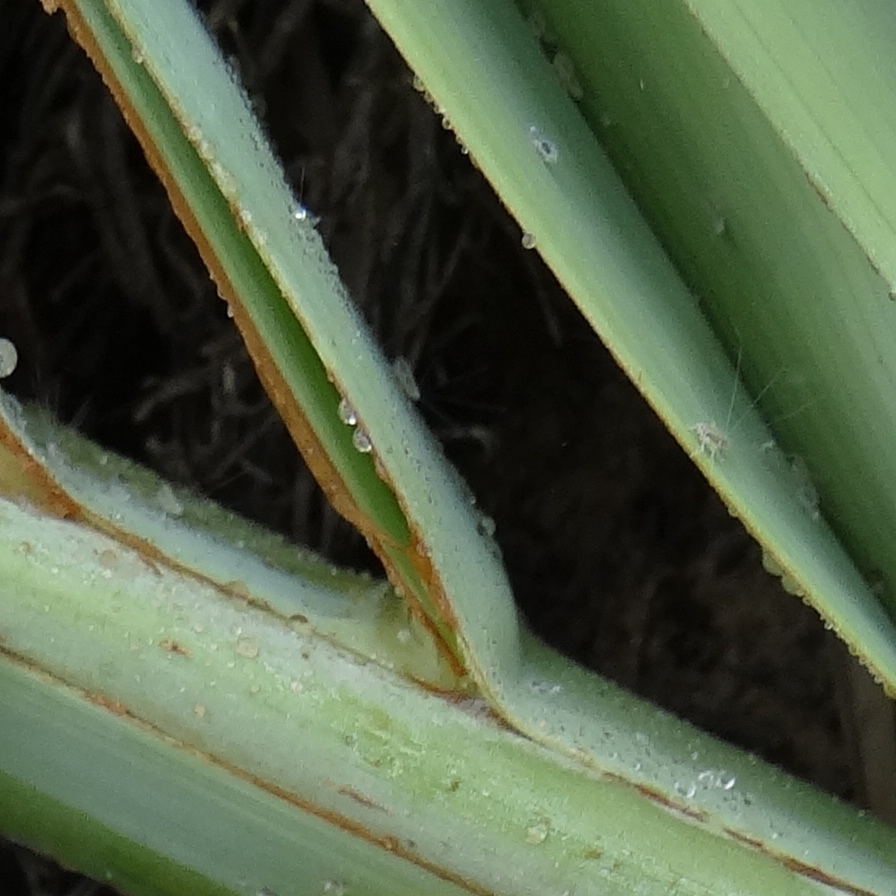
Label: Dubas